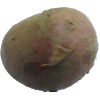
Label: Potato Red 1